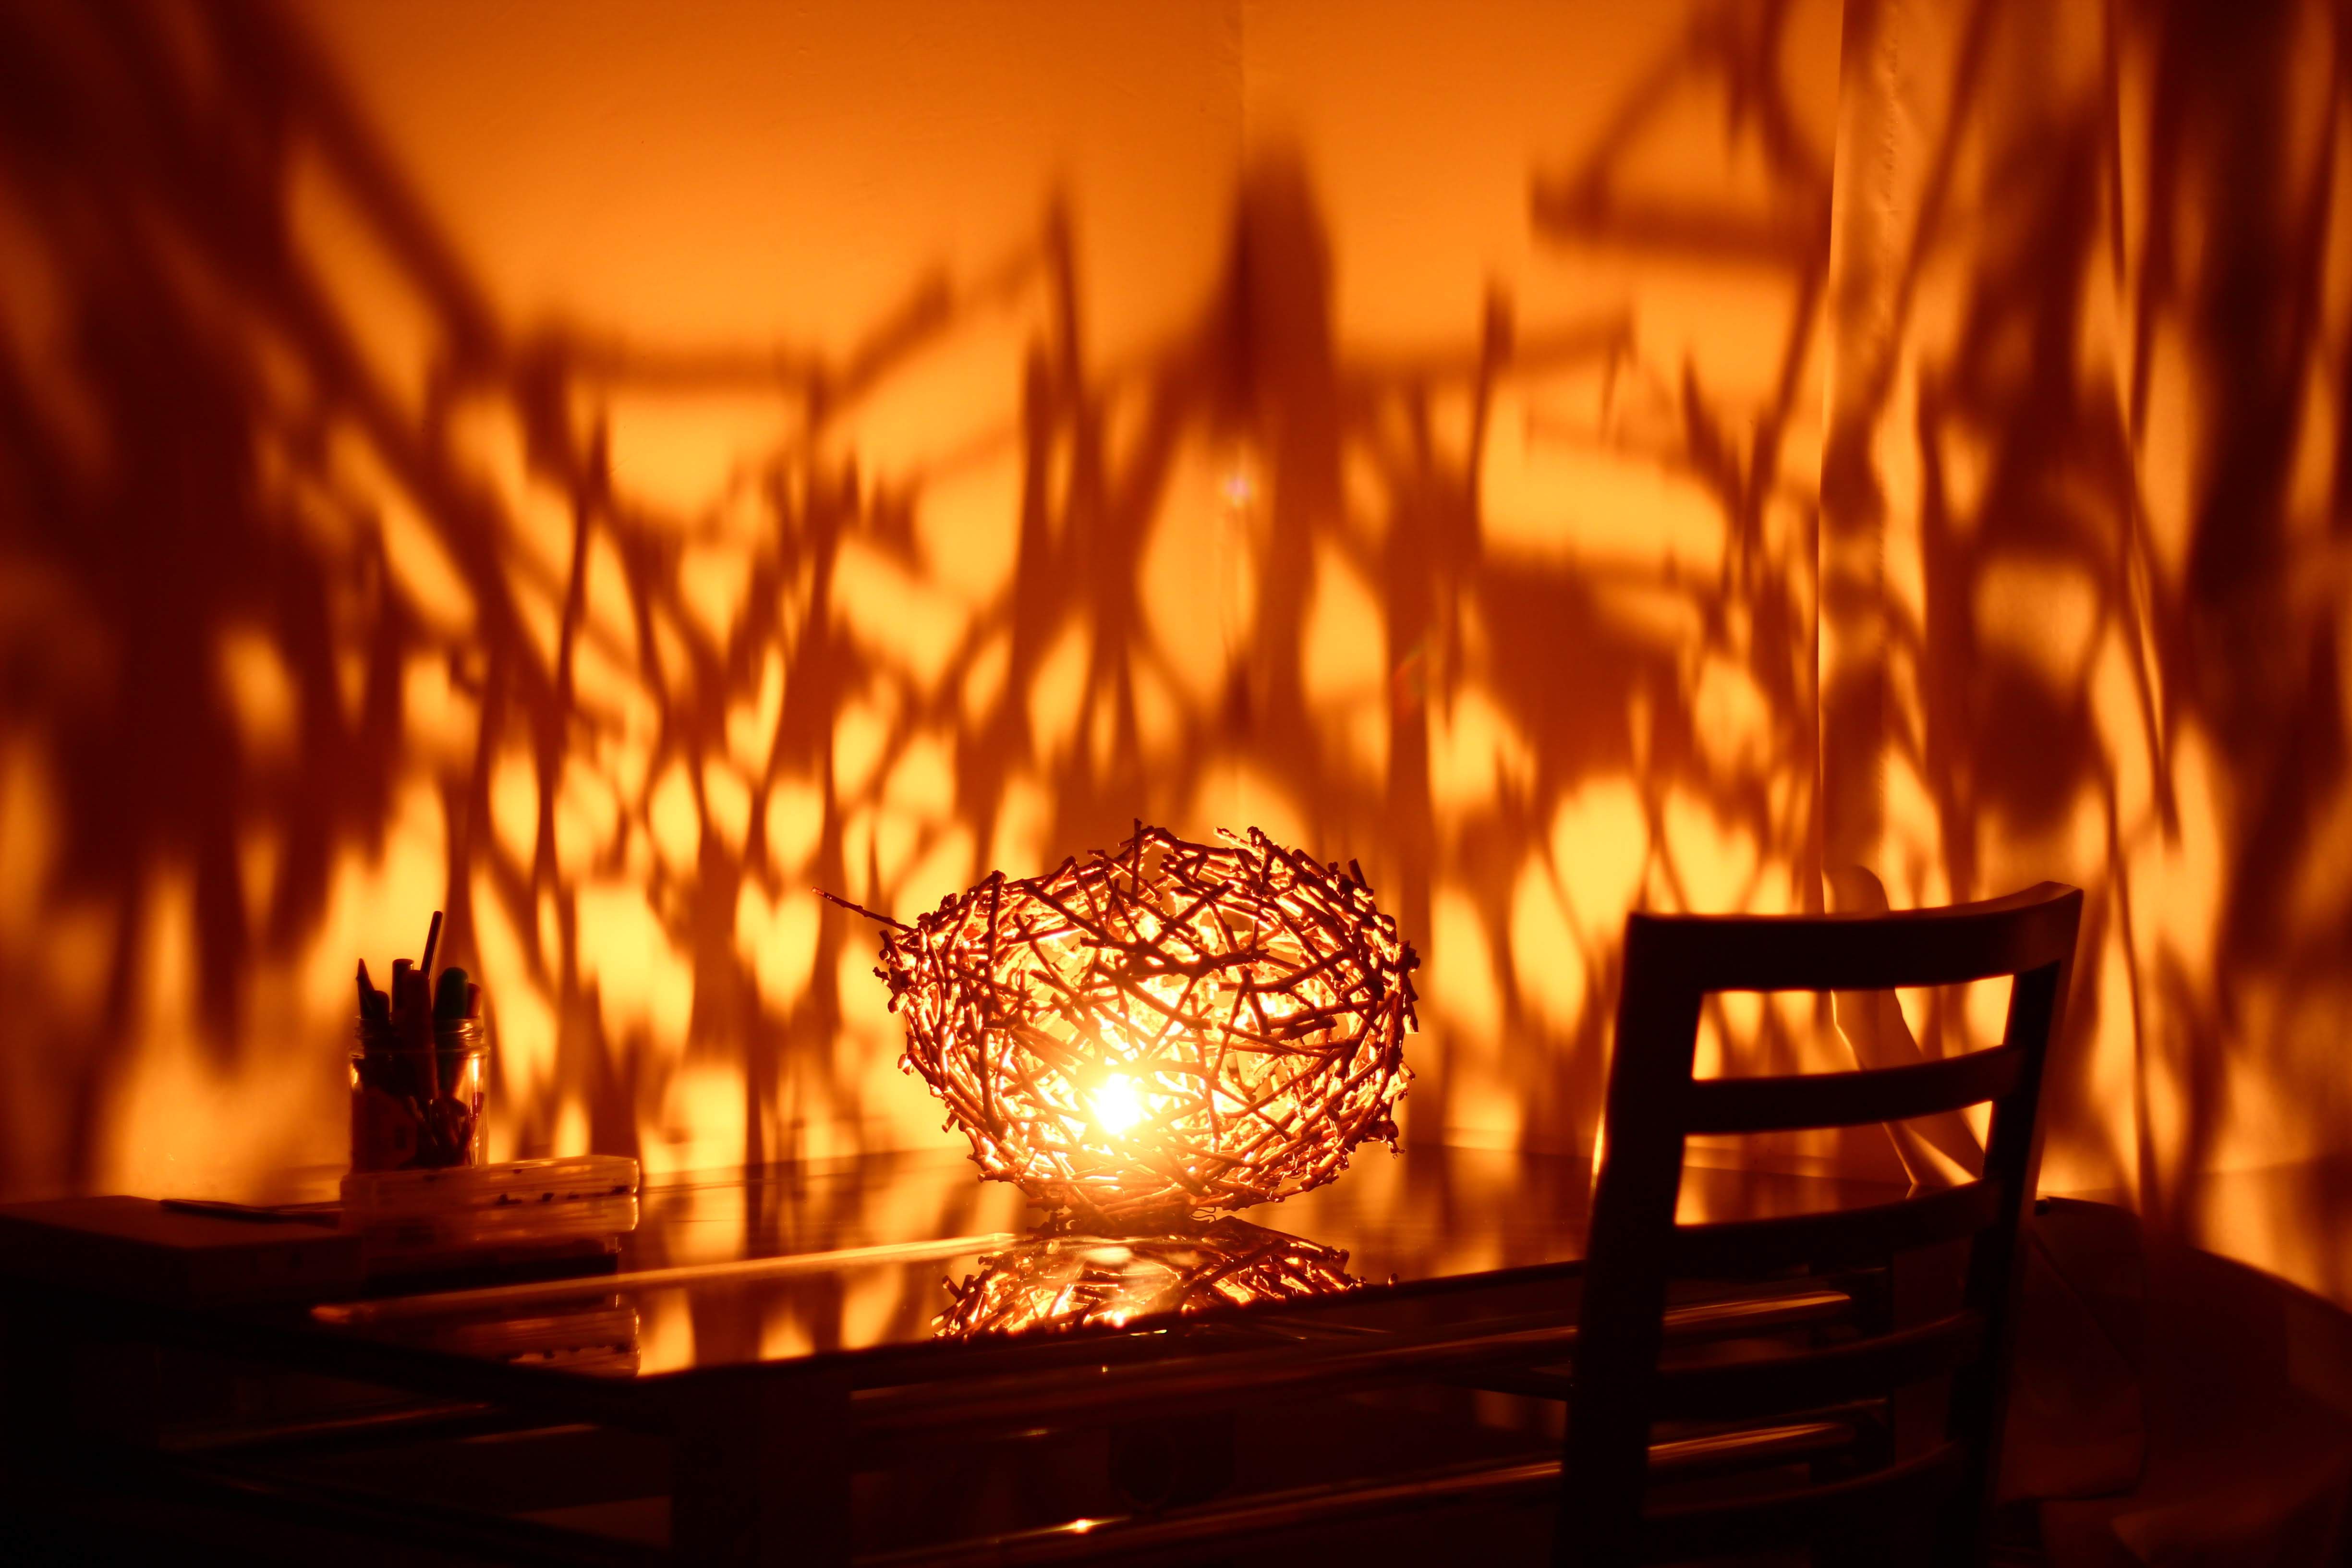
natural, amber, orange, sky, wood, lighting, chair, cloud, lamp, heat, afterglow, sunset, Tints and shades, table, sunrise, outdoor furniture, event, grass, horizon, darkness, tree, glass, art, landscape, metal, shade, room, light fixture, shadow, lighting accessory, dusk, lampshade, evening, still life photography, lantern, night, Transparent material, backlighting, chandelier, home accessories, interior design, sun, reflection, ceiling fixture